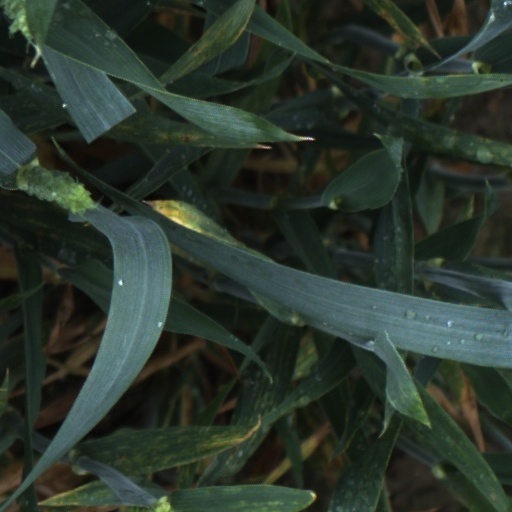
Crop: wheat